Derrick Cave

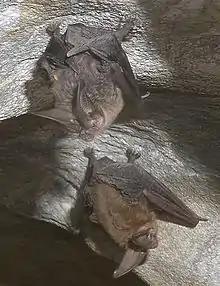
Townsend’s big-eared bats

Animals common in the forest around the cave include mule deer, pronghorn, coyotes, bobcats, cougar, and American black bear. Smaller mammals include American badgers, porcupines, golden-mantled ground squirrels, and chipmunks. There is also a wide range of bird species common to the Derrick Cave area. Small bird species include mountain bluebirds, western meadowlarks, white-crowned sparrows, lark sparrows, and sage grouse. Larger birds include ravens, great horned owls, turkey vultures, red-tailed hawks, golden eagles, and bald eagles.